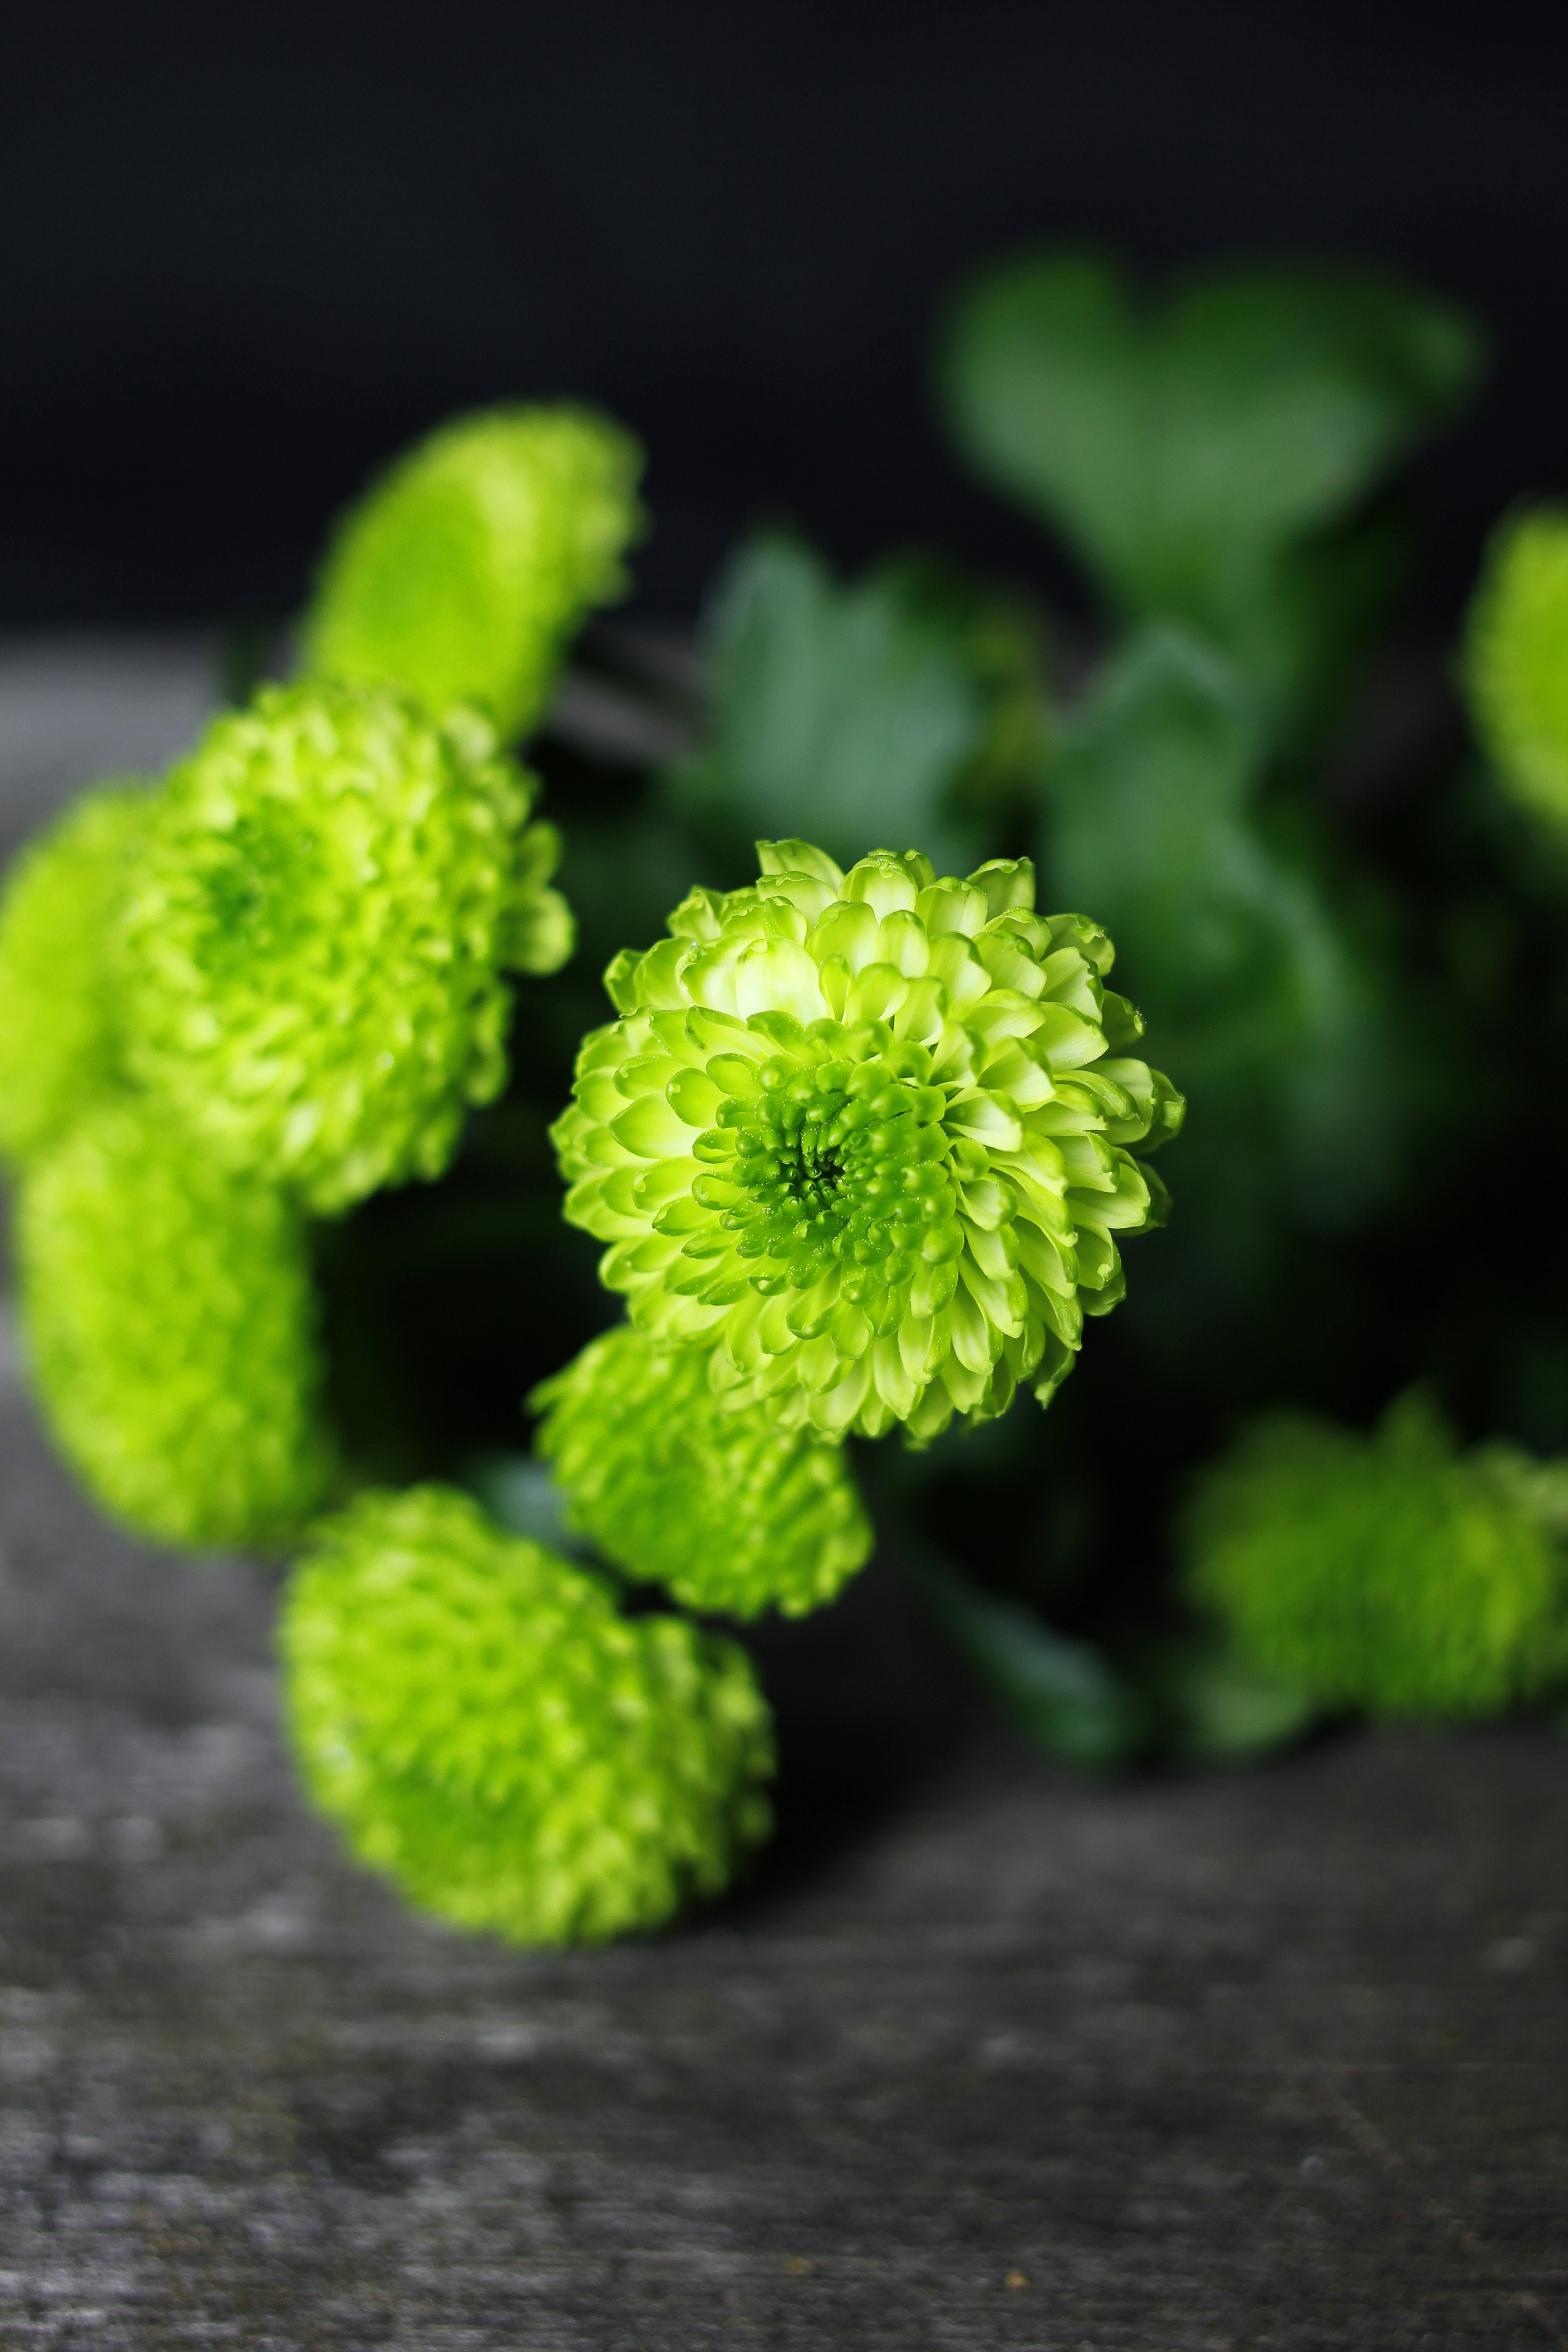
tree, nature, plant, leaf, flower, food, green, herb, produce, botany, flora, plants, flowers, close up, shrub, chrysanthemum, flowering, yellow flowers, macro photography, flowering plant, lime green, land plant